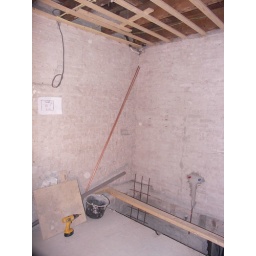
The hole in the floor is for the bathtub